Chatham Manor

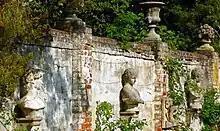
A portion of the east garden wall of the 20th century English-style garden at Chatham Manor, a former plantation near Fredericksburg, Virginia.

By the time the Civil War ended in 1865, Chatham was desolate and severely damaged. When the Lacys returned in November 1865, over 750 panes of glass had been broken, blood stains spotted on the floors, graffiti marred its bare plaster walls, and much of the interior wood paneling had been removed for firewood. In addition, the surrounding forests had been cut down for fuel, the gardens and several outbuildings were damaged or destroyed, and the lawn had been used as a graveyard. Some of their furniture had been evacuated, but the transport boat sank in the Rappahannock, ruining much of it. Over the subsequent years, the Union Burial Corps removed many soldiers' remains from the gardens and lawn for reburial at the new national cemetery in Fredericksburg. Unable to maintain their home properly without enslaved people, they moved to their house known as "Ellwood" and sold Chatham in 1872 to a Pennsylvania banker for $23,900 (~$ in ). Betty Lacy helped found the Ladies Memorial Association of Fredericksburg, establishing the Confederate Cemetery, and her husband traveled and made speeches to raise money.